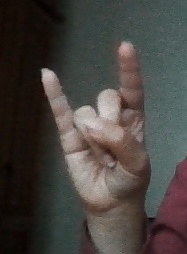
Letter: la